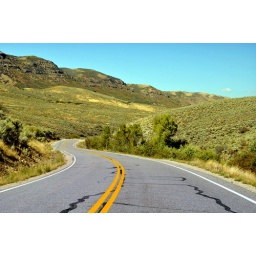
highway 65 near east canyon mid fall 6